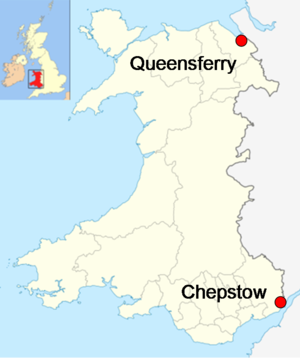
Le sentier des côtes du pays de Galles est un parcours de randonnée du Pays de Galles, qui débute à Chepstow dans le sud, et arrive à Queensferry au nord du pays, sur une distance de 1 400 km. Il a été inauguré le 5 mai 2012.